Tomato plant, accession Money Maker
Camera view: tilt-top (135 deg); turntable rotation: 30 degrees
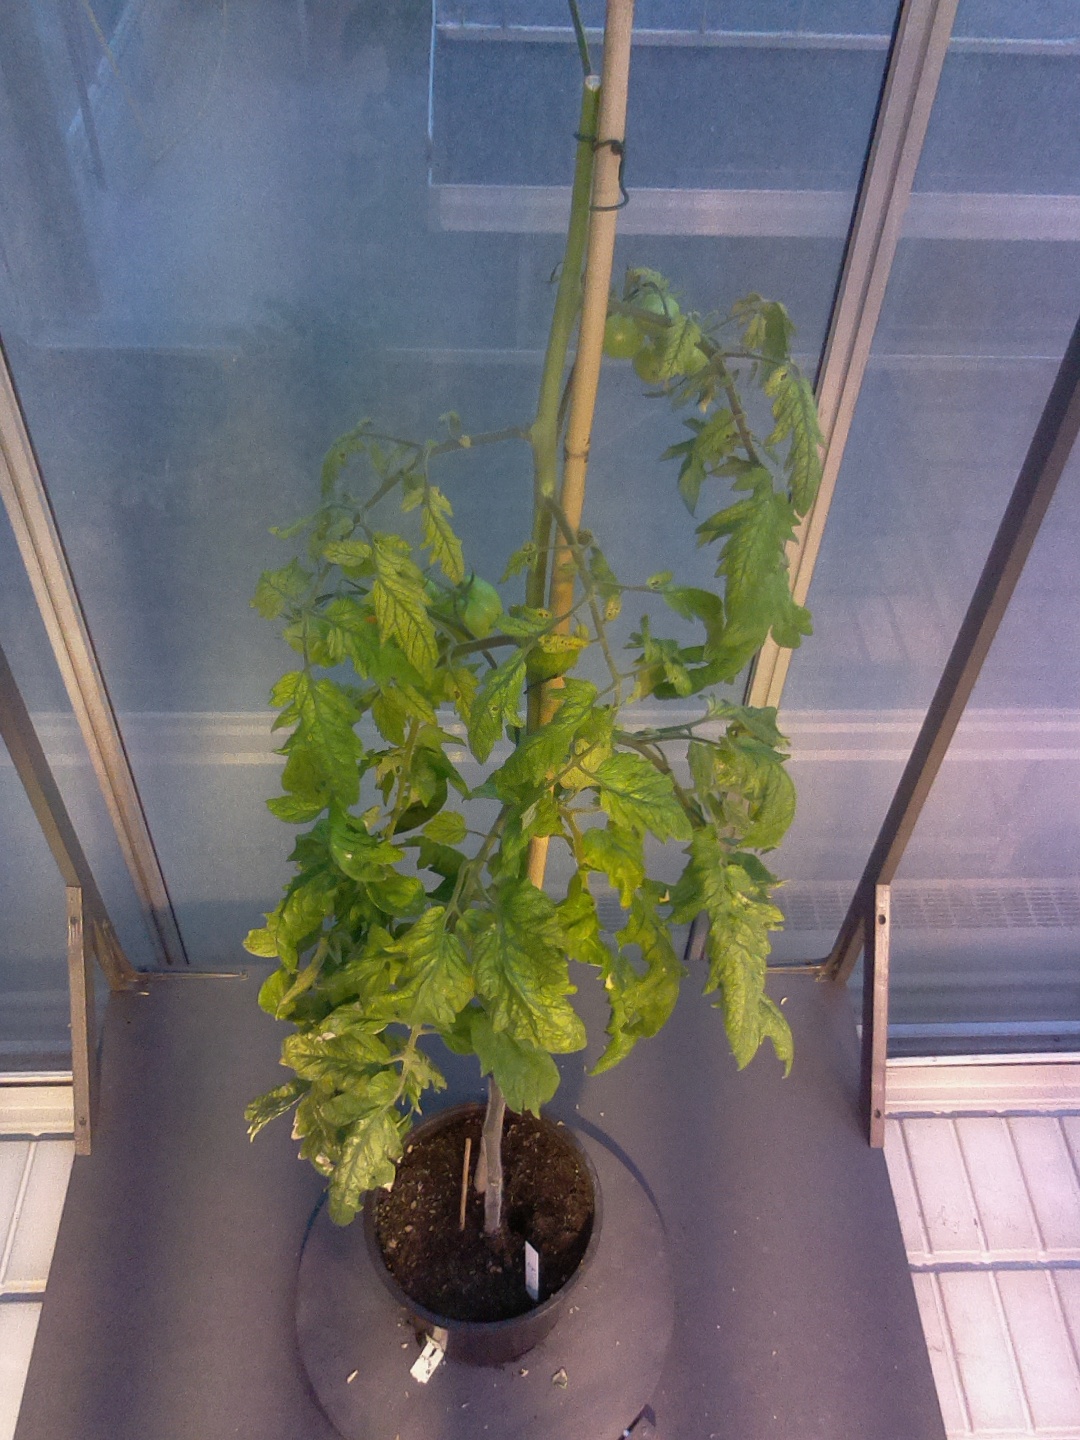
BBCH growth stage 79: 90% -100% of final fruit size